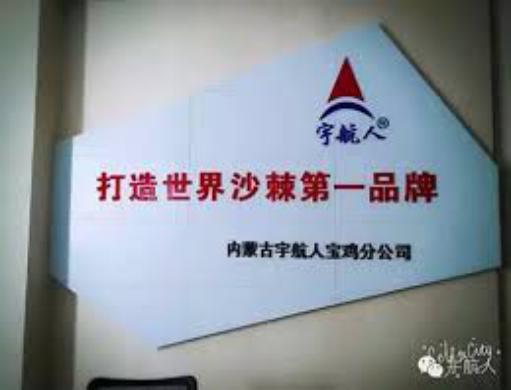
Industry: Necessities